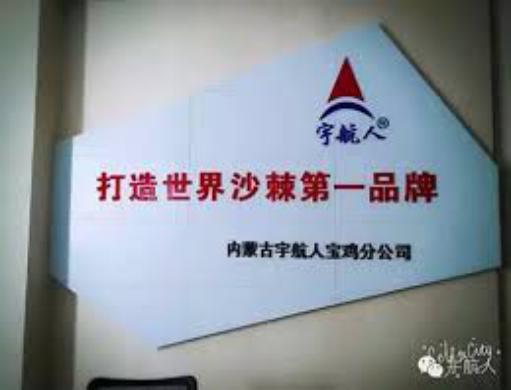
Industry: Necessities